Postage stamps and postal history of Bhutan

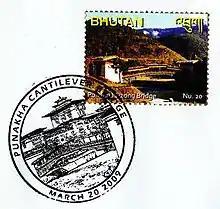
Stamp issued in 2009 on the occasion of the new Punakha Dzong bridge

Bhutanese themes on postage stamps are the nation's royalty, Dzong architecture, Buddhist heritage, the Bhutanese mail service (the postal runner in particular), traditional crafts, antiques, Bhutanese scenes, hydro- power, and the nation's wildlife and sport. Bhutanese themed sport stamps have been issued on the occasion of the Olympics and soccer World Cups. A sample of the theme on Bhutanese architecture is the Expo 2000 issue depicting six different dzongs in Bhutan, Trashigang, Lhuentse, Gasa, Punakha, Tashichhodzong and Paro.